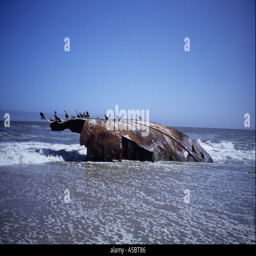
wreck of person with cormorants